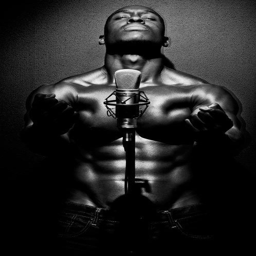
beautiful man with a mic .